Steve Fossett

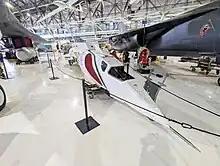
"Spirit of America Sonic Arrow" at Wings Over the Rockies

In 2006, Fossett purchased the Formula Shell LSRV "Spirit of America" from former land speed record holder Craig Breedlove. He rechristened the vehicle the "Spirit of America Sonic Arrow" and set about making improvements to the vehicle to break the land speed record. Fossett was initially unable to break even with the vehicle but eventually hoped to raise its top speed to and even . After his disappearance and death, his team's efforts continued until 2008. The vehicle was put up for auction in 2010.